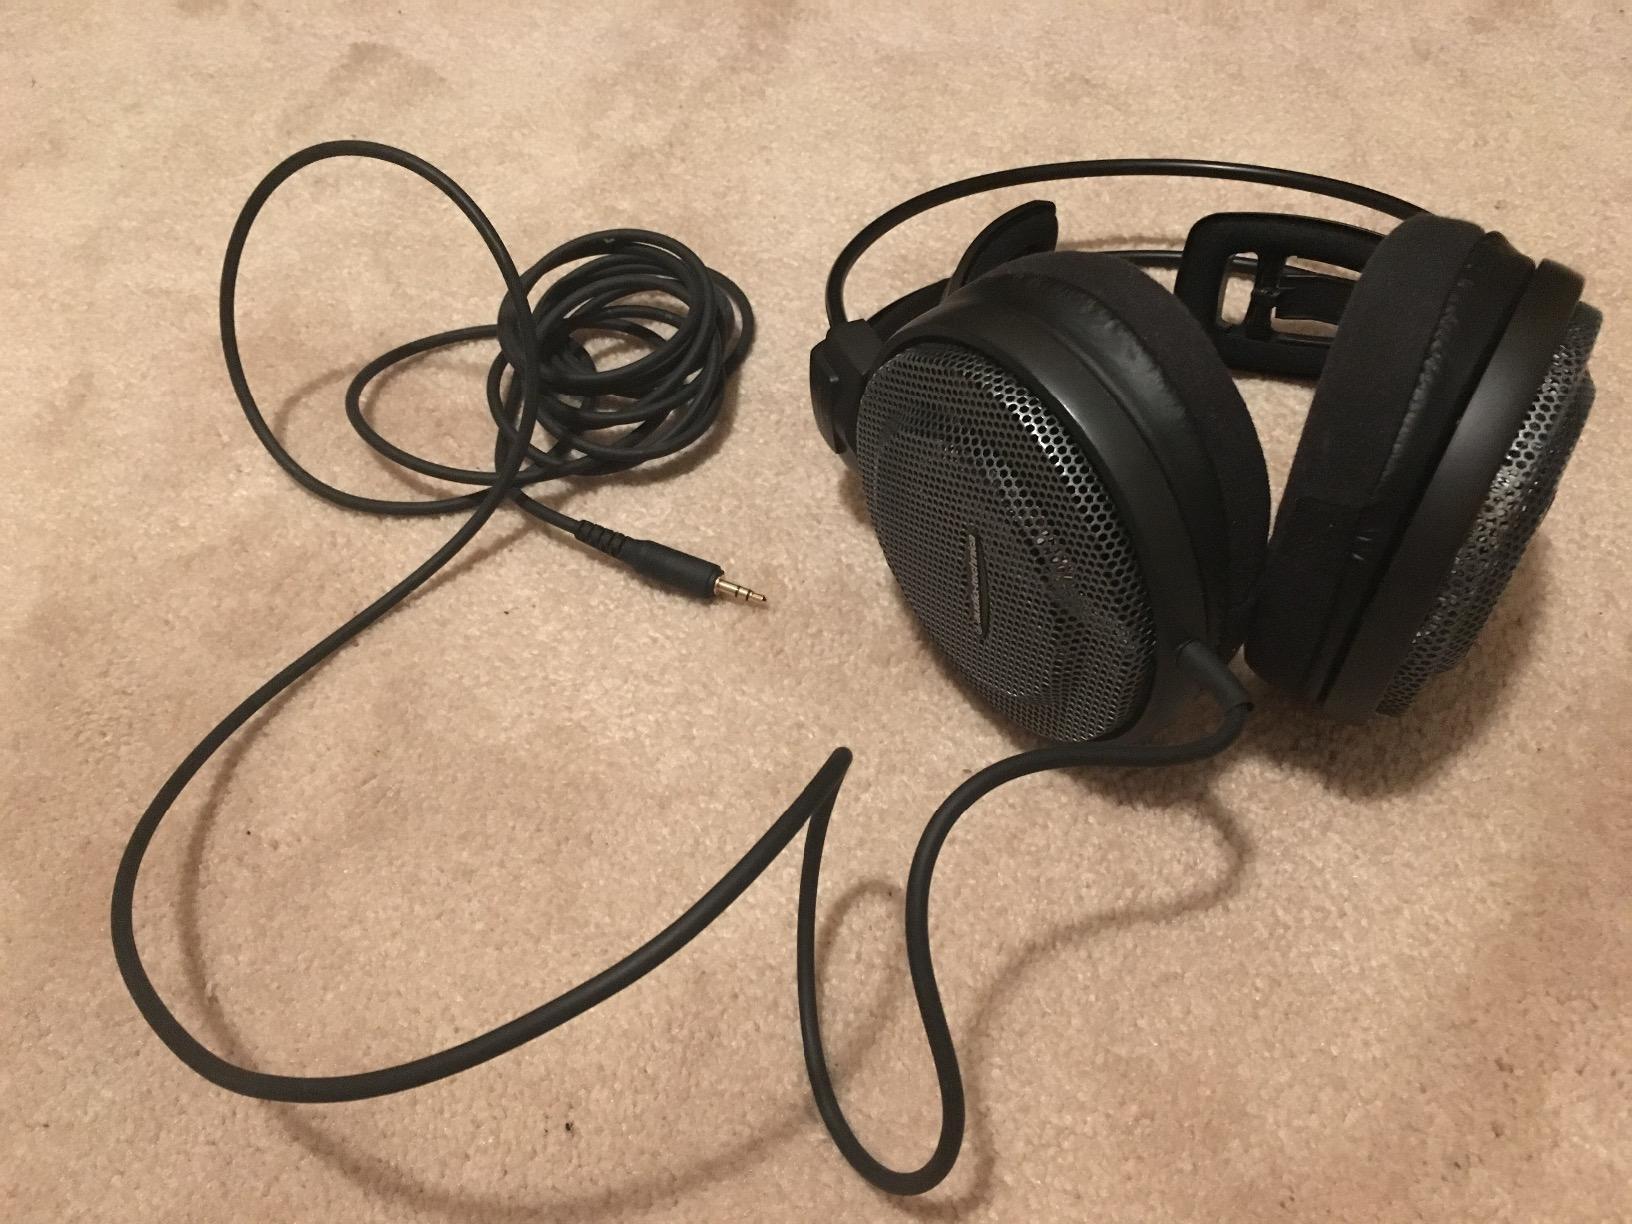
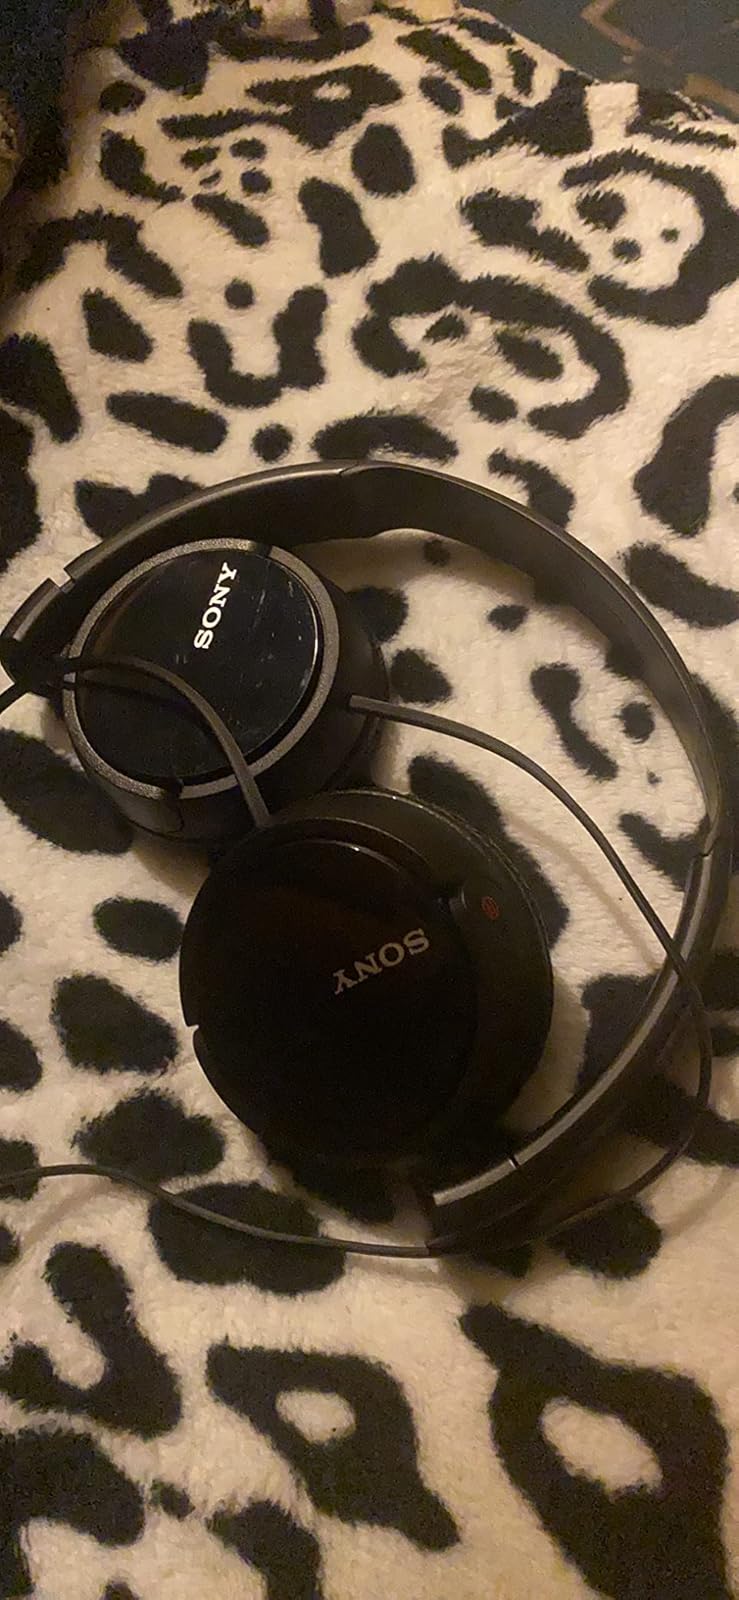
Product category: headphones
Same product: no